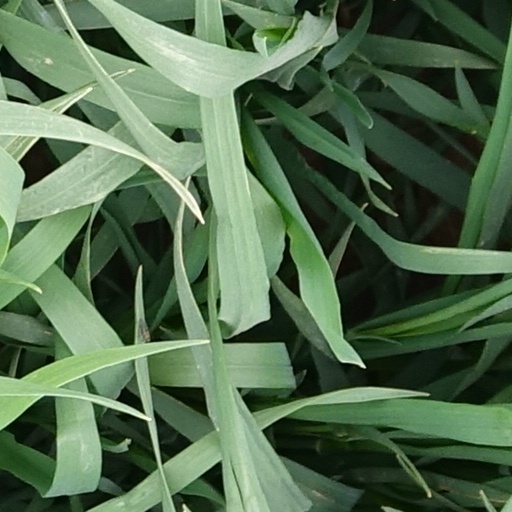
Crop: wheat